Nothofagus menziesii

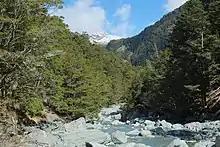
A U-shaped valley with a stream running down through the valley, with a dense native forest along its banks.

"N. menziesii" is endemic to New Zealand. Its range is widespread, although it is not continuous, throughout the North and South Islands. In the North Island, "N. menziesii" is abundant in montane and subalpine forests across several mountain ranges, and it is only found southwards of the thirty-seventh latitude. "N. menziesii" is naturally not present on Mount Taranaki and in the Taranaki Region altogether. "N. menziesii" also occurs in smaller forest groups on the Ahimanawa Range, Kaimanawa Range, Kaweka Range, Mamaku Plateau, Mount Te Aroha, and the southwestern slopes of Mount Ruapehu.